Rolf Sanchez

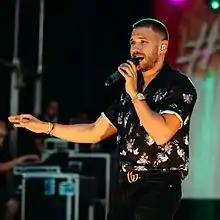
Rolf Sanchez performing on stage (2019)

Roelof Johannes Wienk (born 3 July 1991), known professionally as Rolf Sanchez, is a Dutch singer from Ede, Gelderland.